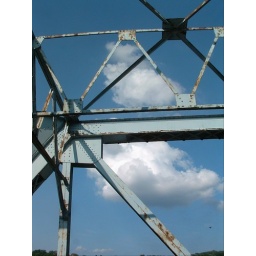
The Greensburg Pike Bridge in Turtle Creek, PA. Some clouds accented by bridge structure.